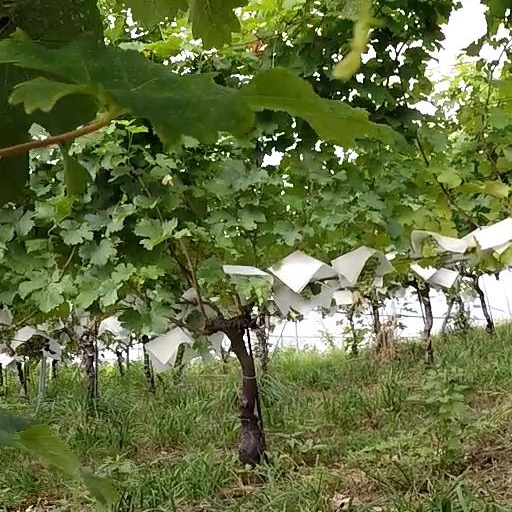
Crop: grape